Darlene Tompkins

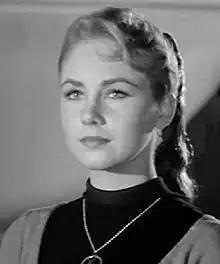
Tompkins in "Beyond the Time Barrier" (1960)

Tompkins was born in Chicago, Illinois on November 16, 1940. Her parents were divorced when she reached the age of five and she took the surname of her stepfather. Her family performed in plays and vaudeville, and she had an early goal to be a Hollywood actress. At the age of twelve she was mauled by a dog which left her very self-conscious. To help overcome her shyness, she was entered into a beauty contest by her mother. Her subsequent beauty pageant victories attracted some attention and she appeared in commercials.